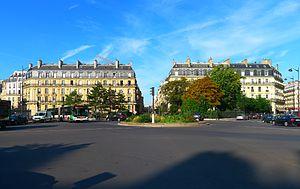
Place de l'Europe - Paris VIII